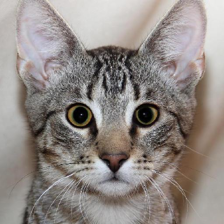
Label: animals